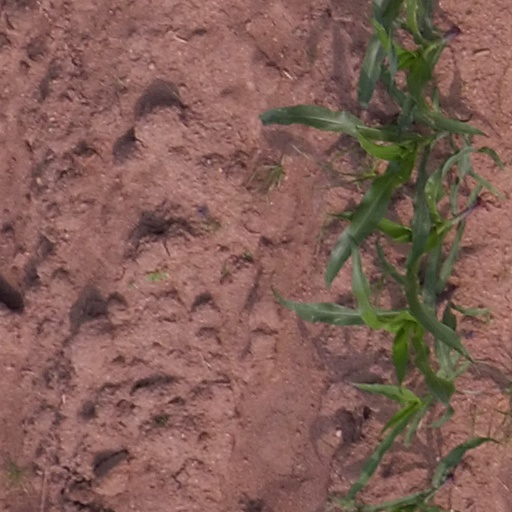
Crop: maize; corn